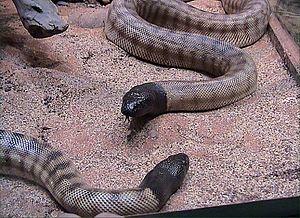
Le koala, appelé aussi Paresseux australien, est une espèce de marsupial arboricole herbivore endémique d'Australie et le seul représentant encore vivant de la famille des Phascolarctidés. On le trouve dans les régions côtières de l'Australie méridionale et orientale, d'Adélaïde à la partie sud de la péninsule du cap York. Les populations s'étendent aussi sur des distances considérables dans l'arrière-pays australien, là où l'humidité est suffisante pour le maintien de forêts. Les koalas d'Australie-Méridionale furent exterminés au début du XXᵉ siècle, mais cet État fédéré a depuis été repeuplé grâce à des transferts du Victoria. Cet animal n'était plus présent ni en Tasmanie, ni en Australie-Occidentale, mais il y a été réintroduit.
Aspidites est un genre de serpents de la famille des Pythonidae.